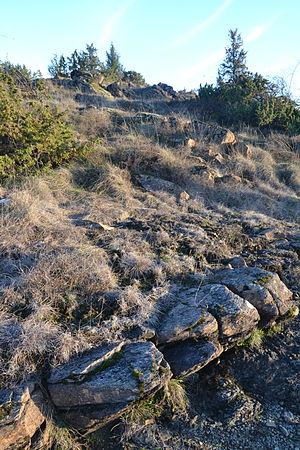
Paysage de la lande serpentinicole de la Flotte et du Cluzeau (Château-Chervix, Haute-Vienne, France).